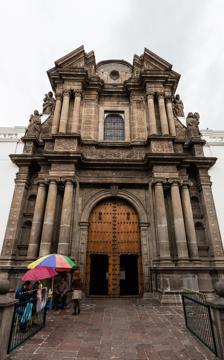
Building: Iglesia de El Sagrario, Quito
Country: Ecuador
Year built: 1715
Catholic church in Quito, Ecuador For other uses, see La Iglesia de El Sagrario . Main Portal of the Church of El Sagrario High altar of La Iglesia de El Sagrario La Iglesia de El Sagrario ( Spanish , 'Church of the Sanctuary' or 'Church of the Shrine') is a Renaissance Catholic Church in the city of Quito , capital of Ecuador . It is located in the Historic Center of the city, on calle García Moreno , formerly known as calle de las Siete Cruces , a few meters from the corner with calle Eugenio Espejo . It is part of the Metropolitan Cathedral complex, although it seems more like an independent church than an adjoining chapel, both because of its size and because of its importance in Quito's art. Origin The origin of the religious dedication of this church is that all of its kind (that is, the churches called by the name of Sagrario ) are sacramental chapels or sanctuaries of a great cathedral to which they are attached, fulfilling at the same time, and by themselves, the function of parishes of the urban district that surrounds the cathedral. This type of sacramental chapel, really conceived as a temple annexed to a larger one, sharing a façade with the cathedral itself and at the same time having functions as an independent parish, has its origin in the Cathedral of Seville , and from there the model was extended to the cathedrals that the Spanish built in the New World . History Interior main gate Iglesia de El Sagrario in 1926. The construction of this building took place in the period between the 17th and 18th centuries, thanks to the contribution of the Confraternity of the Sagrado Sacramento, which began with the foundation work in 1617. The church was built on an arcade that closed the old Zanguña ravine , adjacent to the cathedral and that extended from the monastery of El Tejar sector to the west of the colonial city, to the area currently known as La Marín; these foundation works were directed by the Jesuit priest of Neapolitan origin, Marcos Guerra, and have a depth of fourteen meters on the south side and three meters on the north side, since they follow the level of decline that the aforementioned ravine presented. On November 4, 1694, the architect José Jaime Ortiz arrived in Quito, from Alicante (Spain), who signed the contract for the construction of the building, which was planned according to the Italian Renaissance style that was fashionable at the time. The Ecuadorian writer Julio Pazos Barrera describes the temple as follows: The central nave ends with a barrel vault and the two lateral ones are closed with small domes. In the transept and on the pendentives there is a tholobate and on this a semicircular with its lantern. The interiors of these structures feature paintings of angels and saints by the brush of Francisco Albán. The facade of the temple, with two bodies, alternates the Ionic order in the first and the Corinthian in the second. On each side of the central street there are sets of three tall columns that give a total of twelve. Four robust stone sculptures adorn the second body The façade was completed in 1706 by Gabriel de Escorza, while the rest of the construction was completed in 1715, and between 1731 and 1747 the altarpieces inside the temple were finished. The frontispiece was worked under the direction of Gabriel de Escorza Escalante, with the same Neoclassical arrangement that had presided over his work in the Church of San Agustín a few years ago. Interior decoration The interior main gate, the work of Bernardo de Legarda , is considered one of the richest manifestations of Quitoan Baroque, which Pazos Barrera describes as "a fabulous wood carving from the beginning of the 18th century. In it, the columns have given way to plant forms that culminate in capricious capitals and cornices. It reproduces, on the interior side, the symbols of the main altar". The central vault, whose dome was decorated with frescoes that reproduce scenes from the Bible , was also commissioned to master Legarda in 1742, who assigned the painter Francisco Albán for that work. The altarpieces, including the main altar, were made by Bernardo de Legarda and gilded by Cristóbal Gualoto , who was at the head of a team of five officers. Among the smaller altarpieces, the one of Nuestra Señora del Sagrado Corazón stands out, which has two superimposed bodies with wound columns and niches; while in another of the altarpieces of the Nave del Evangelio there is a set attributed to the famous Cuenca sculptor Gaspar Sangurima [ es ; ca ] . Gallery The dome and lanterns View from the base Mausoleum of the Venezuelan Liberator Antonio José de Sucre in El Sagrario Parish house of El Sagrario Colonial door Colonial hand carved exterior door Detail Reredos See also List of buildings in Quito References